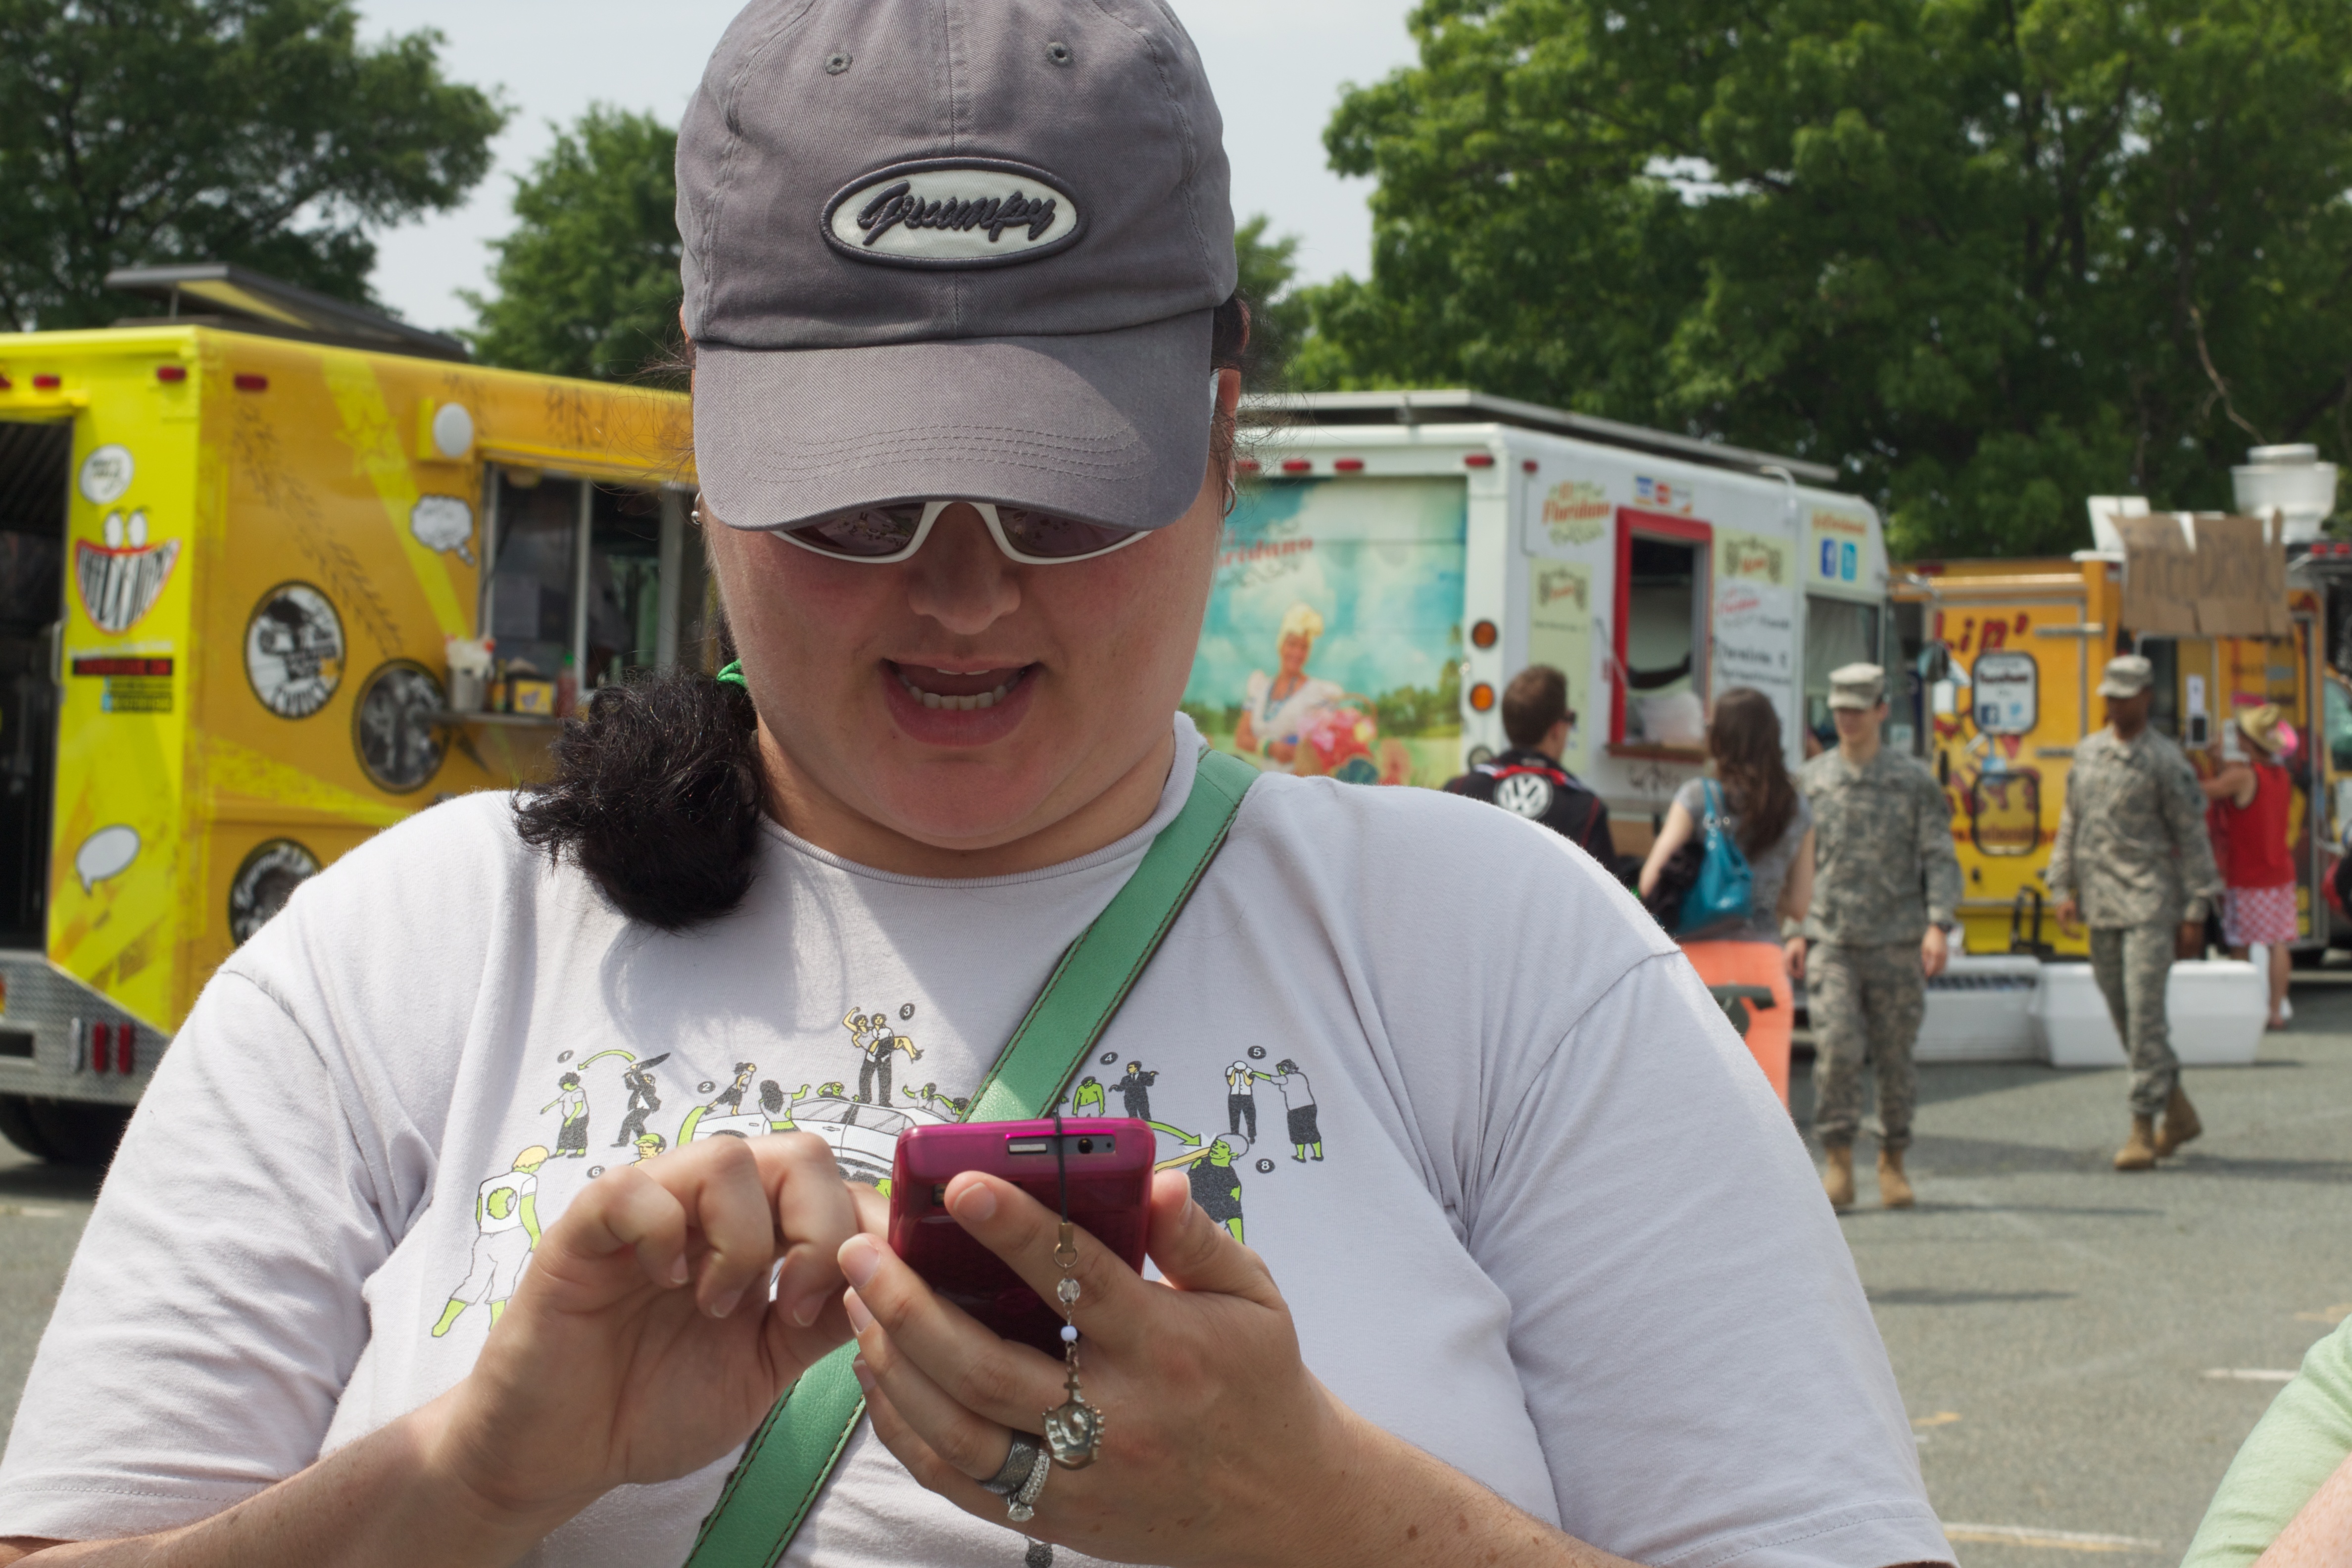
festival, canonef50mmf14usm